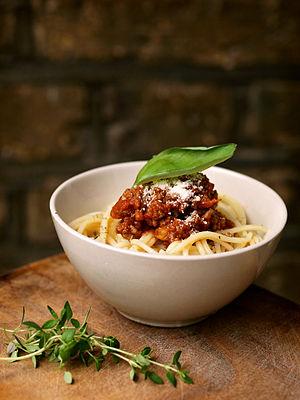
Koh-Lanta : Le Combat des héros est la cinquième édition spéciale de l’émission de téléréalité Koh-Lanta, articulée autour de candidats ayant déjà participé une ou plusieurs fois au programme. Elle a été diffusée sur la chaîne de télévision française TF1 du 16 mars 2018 au 25 mai 2018, et présentée par Denis Brogniart. Cette saison fut tournée pour la seconde fois consécutive dans les archipels de Mamanuca et Yasawa, aux îles Fidji.
La sauce bolognaise est une sauce de la région de Bologne. Elle se cuisine essentiellement à base de coulis de tomate, d'oignon et de viande de bœuf. Elle est internationalement connue comme accompagnement des spaghettis, ce qui ne correspond cependant pas à la tradition de la région bolonaise, où elle est surtout utilisée pour garnir les tagliatelles, les lasagnes, ou encore la polenta.